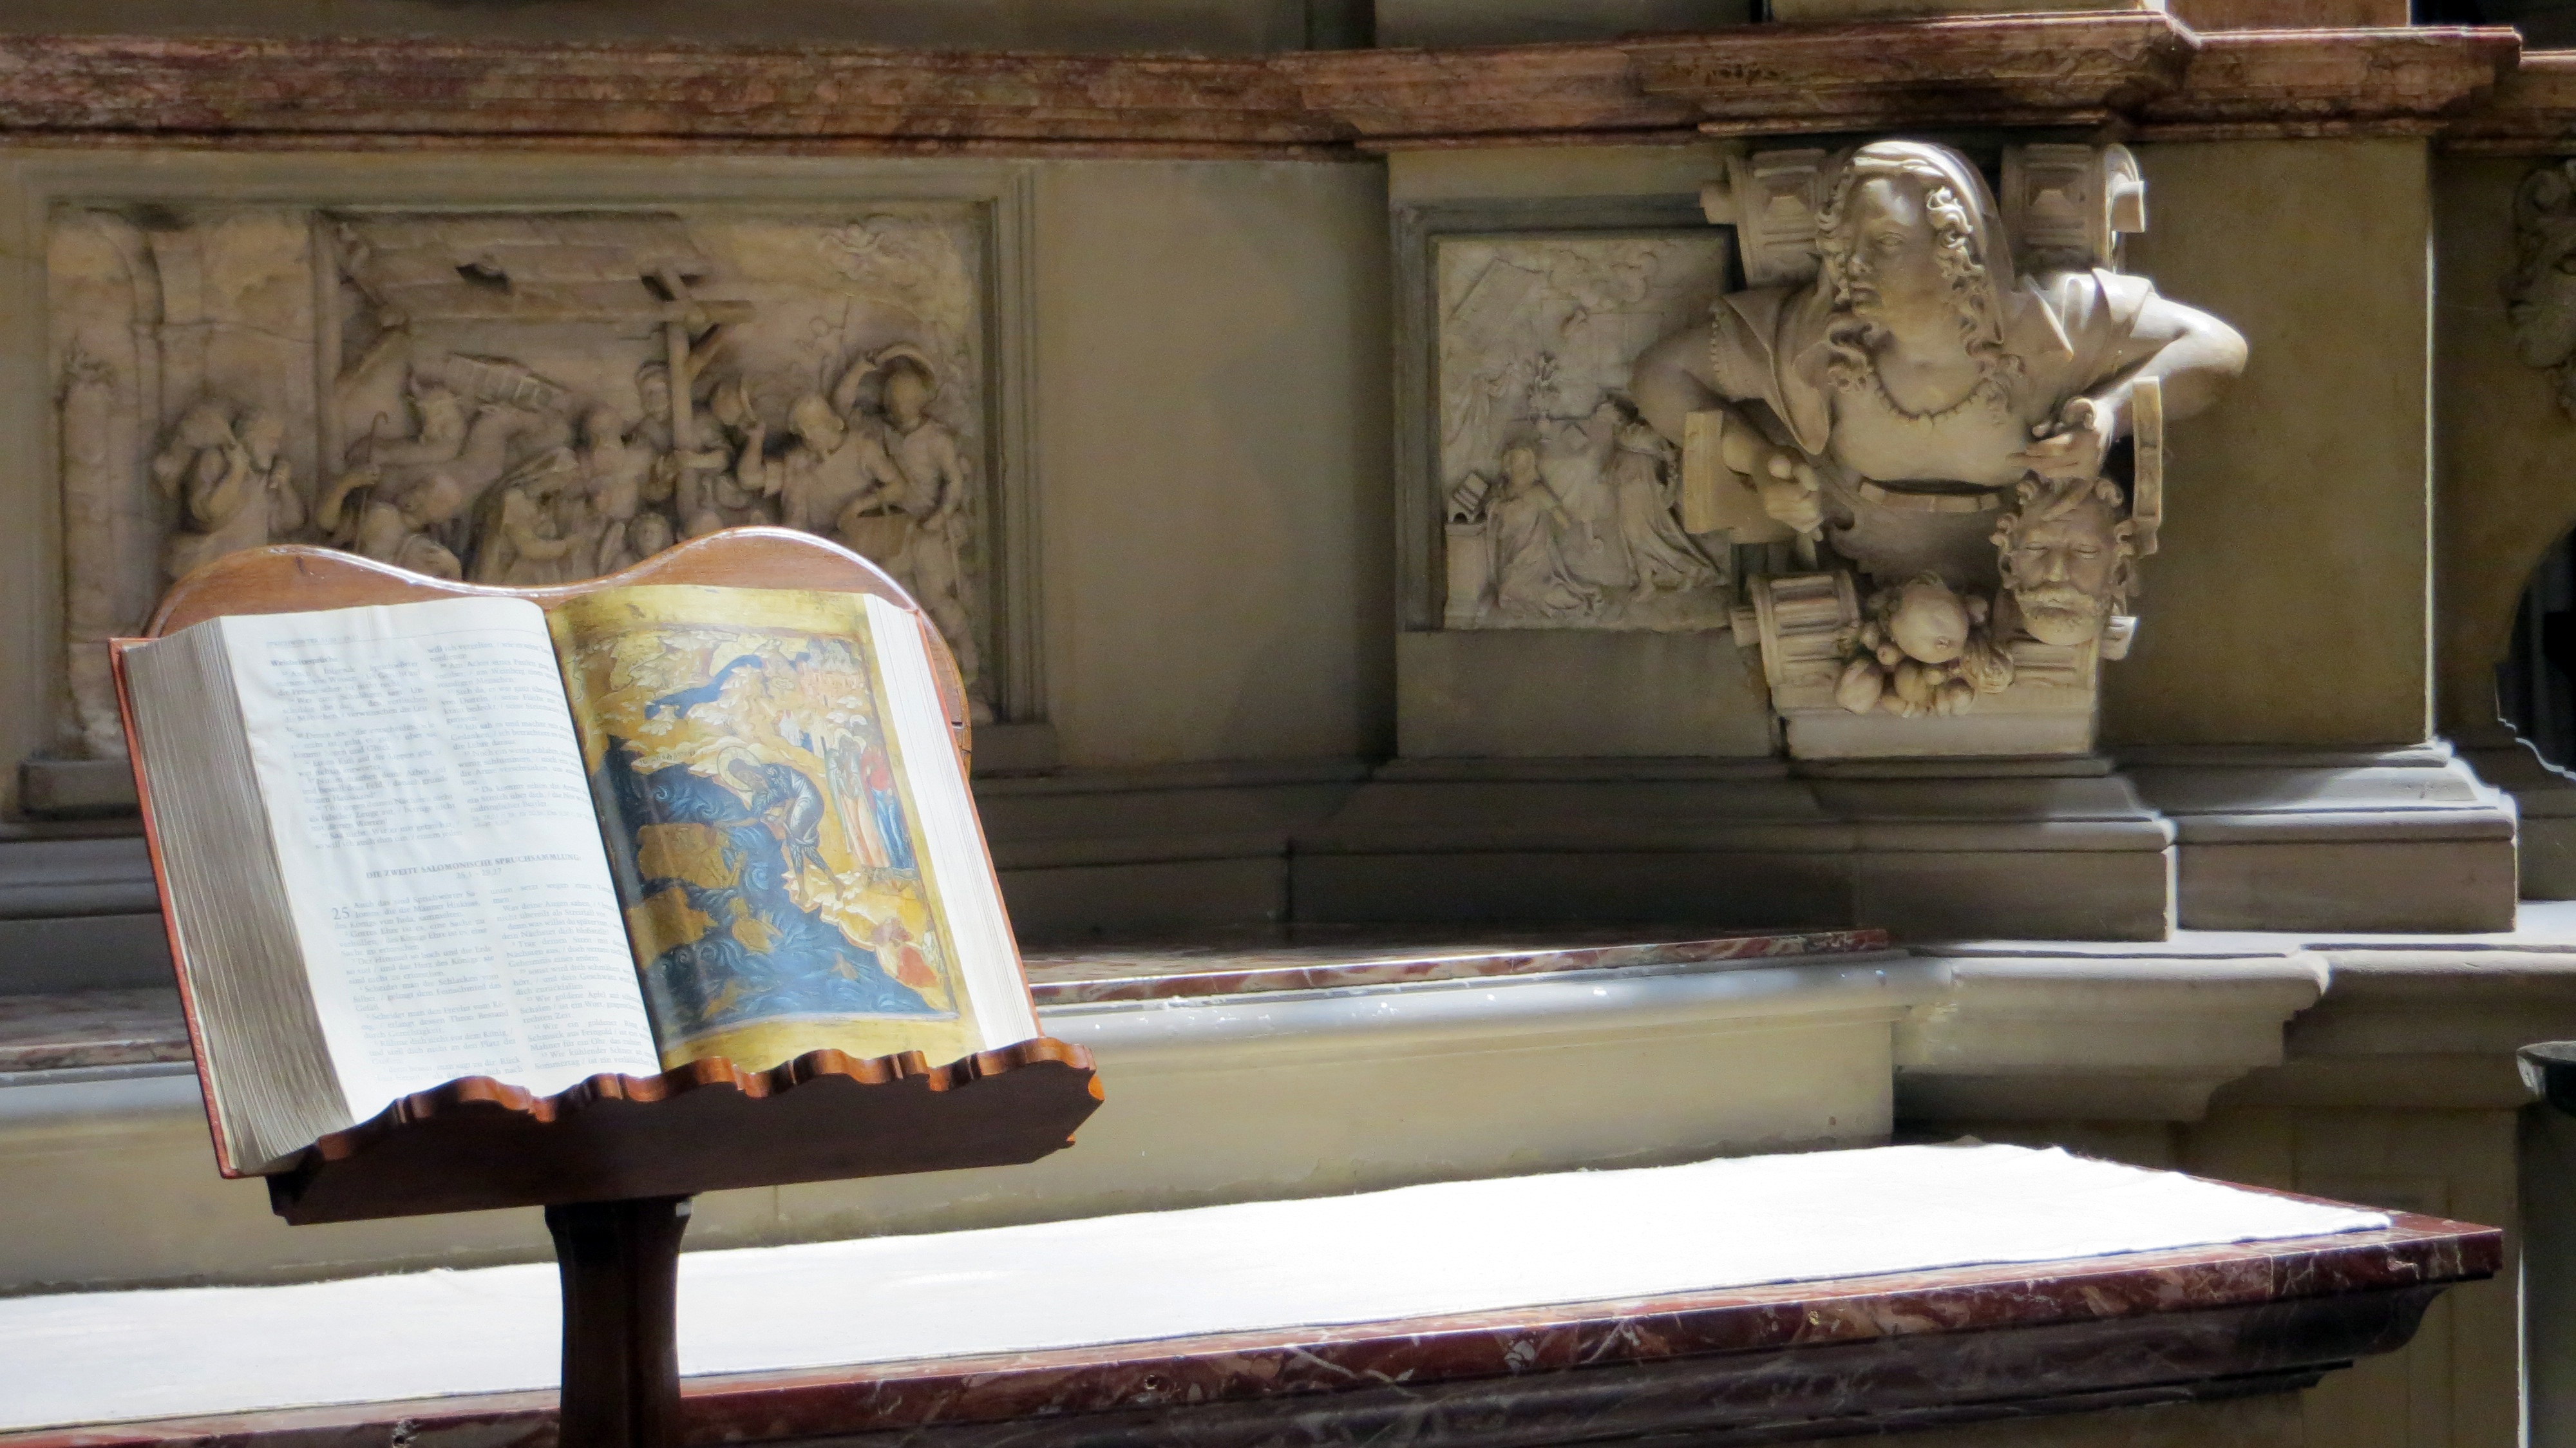
wood, wall, reading, museum, church, living room, furniture, room, bible, painting, interior design, art, altar, faith, christianity, tourist attraction, modern art, word of god, holy scripture, ancient history, book of books